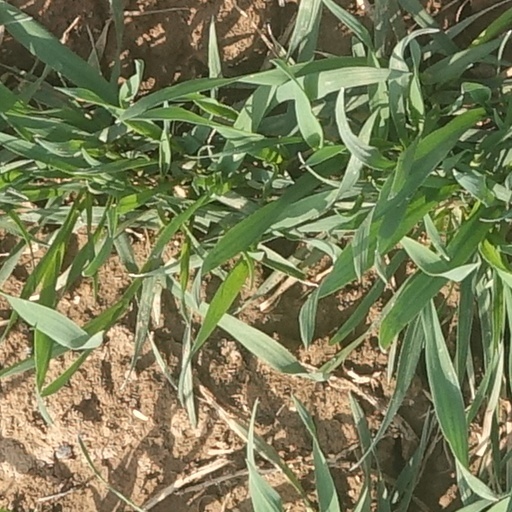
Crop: wheat